George Brandis

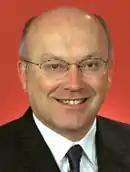
Brandis early in his political career

Brandis was first chosen by the Parliament of Queensland to fill a casual vacancy following the resignation of Senator the Honourable Warwick Parer. He was elected to a further six-year term at the 2004 election.